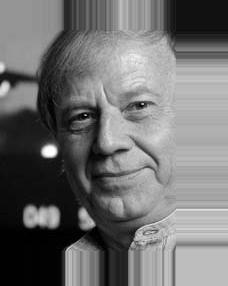
Age: 54